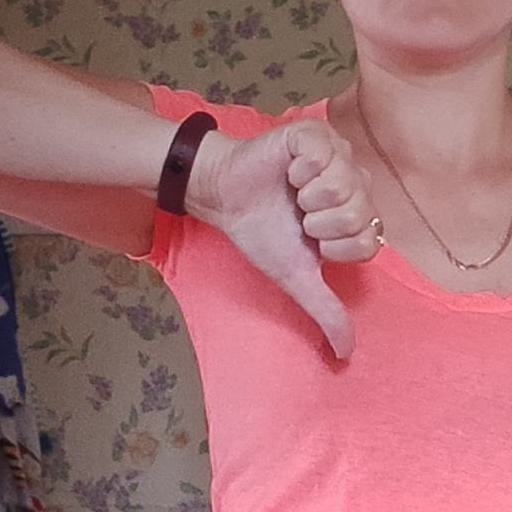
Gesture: dislike